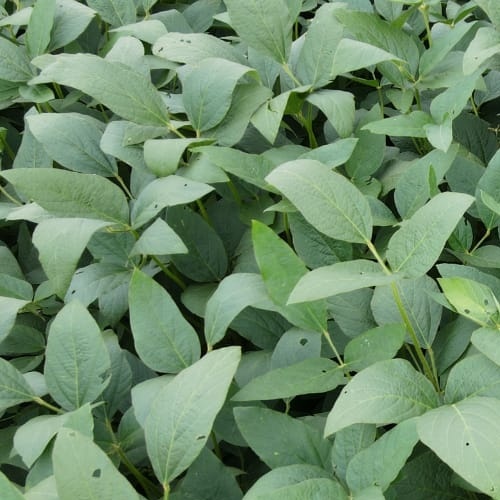
Label: Diabrotica_speciosa